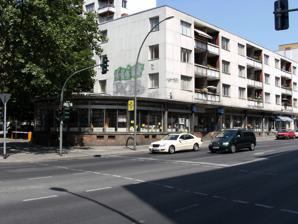
Building: Friedrich-von-Raumer-Bibliothek
Country: Germany
Year built: 1955
Friedrich von Raumer Library Friedrich-von-Raumer-Bibliothek The Library (on the ground floor), seen from southwest 52°29′07″N 13°22′59″E / 52.485195°N 13.382960°E / 52.485195; 13.382960 Location Kreuzberg , Germany Type Neighbourhood library Established 1850 Collection Size 33,360 (2012) Legal deposit No Access and use Circulation 176,626 (2012) Other information Director Gudrun Lex Website www .berlin .de /citybibliothek /bibliotheken /dudenstr / The Friedrich-von-Raumer-Bibliothek ( Friedrich von Raumer Library) is a public library in Berlin . It was founded in 1850 and is located in Berlin's Kreuzberg locality on Dudenstraße. After several moves the library found its current location in 1955 in a block of flats of the services trade union Ver.Di by Franz Hoffmann [ de ] and Max Taut . The library is located in the rotunda , westerly protruding from the block of flats, and in the ground floor of that block. The Raumer Library is a so-called neighbourhood library (Stadtteilbibliothek) within the Stadtbibliothek Friedrichshain-Kreuzberg (city library of the Friedrichshain-Kreuzberg borough), and as such part of the Verbund der Öffentlichen Bibliotheken Berlins (VÖBB), the network of public libraries owned by the city-state. Names of the library From its foundation until 1920 the library's official name was Volks⸗Bibliothek No. I at first, since 1870s rather Volksbibliothek I (i.e. people's library No. I). After the Kingdom's transformation into the Free State of Prussia , with many expressions like the term from Greek : βιβλιοθήκη (transcription: bibliothēkē) and Roman numerals being replaced by designations then considered more demotic, the name became 1. Volksbücherei , meaning the same. In 1921 the 4. Volksbücherei was merged with 1. Volksbücherei under the latter name in the former's location. In 1955, on the occasion of moving into a new location, the Library No. I was renamed as Friedrich-von-Raumer-Bücherei in honour of the initial initiator of Berlin's first public libraries, since this library is the successor of two of Berlin's altogether four original public libraries founded in 1850. When in 1995 the more functional name Stadtteil bibliothek Dudenstraße (neighbourhood library on Dudenstraße) was added, the full name got adapted to Friedrich-von-Raumer- Bibliothek . History The Raumer Library traces back its origin to two of Berlin's originally four public libraries opened in 1850. The foundation of public libraries in Berlin was promoted by Professor Friedrich von Raumer and others. Returning from his 1841 journey through the United States the professor was deeply impressed by the broad knowledge of average US citizens, whom he had encountered travelling on a Mississippi steam boat. His travel acquaintances ascribed their interest and knowledge to their access to books from public libraries and public lectures on various subjects. Raumer then started an initiative to open public libraries in Berlin too. By the end of 1841 Raumer and other enthusiasts first founded the Verein für wissenschaftliche Vorträge (i.e. Association for scientific public lectures). The Verein, using the Singing Academy concert hall as its venue for lectures, succeeded to collect Thaler 4,000 (then about £ Sterling 592,59 ) forming the starting capital for Berlin's to-be-founded public libraries in 1846. Until the end of the 1870s the Verein raised and provided funds amounting to the sixfolds of this initial sum. The Verein, however, wanted the city of Berlin to give a helping hand and take the libraries under its auspices. Raumer presented his ideas on public libraries, termed as Volksbibliotheken (people's libraries), in a memorandum in 1846, resonating his democratic opinions. As a result, in 1847 Berlin's magistrate (city government) established a standing committee for the establishment and administration of public libraries, consisting of members of the afore-mentioned Verein and of the City Representatives' Assembly (Stadtverordnetenversammlung; then Berlin's city parliament). The Bibliotheks-Kommission (Library Commission) was to appoint the chief librarian, control the library budget and have a say in the book purchases. In December 1848 King Frederick William IV approved the foundation of public libraries, however, his decision remained unpublished due to the repercussions of the March Revolution of that year. The Prussian government added the clause that all works suited to endanger ethical life, religion or the state were strictly to be withheld from the library, while books apt to strengthen traditions, faith and the king's subjects' fidelity were to be preferentially acquired. Starting in 1849 Ernst Fidicin [ de ] , the city's archivist, served as responsible city official for the Library Commission, and soon determined its acquisitions of books. With effect of 1 August 1850, the first day at school after the summer holidays, four public libraries opened, numbered I to IV. Each was located in a gymnasium (grammar school) or other highschool of the city and run by its respective director or another appointed teacher. In the city centre, at Friedrichswerdersches Gymnasium [ de ] ( Friedrichswerder Grammar School) on Werderscher Markt, Volks⸗Bibliothek No. I was located, while Volks⸗Bibliothek No. IV was situated in the Louisenstädtische höhere Stadtschule ( Luisenstadt Higher City School) on Sebastianstraße 49, both libraries were then in what is Mitte since 1920. The first four libraries opened three times a week for an hour, all residents of Berlin were entitled to use them free of charge. Library users had to procure a certificate of bailment, by which a city or government official or another known citizen of Berlin committed himself to honour the user's eventual open obligations to the library. The certificates of bailment were to renewed every quarter. The starting stock of books, in all four libraries together, was 7,800 pieces. Many books were donated in kind, popular literature was mostly missing. In 1851 the Library No. I with its primarily scientific scope had 149 registered users, whereas Library No. IV counted 281, the other two libraries made up for the remaining 851 registered users. The Library Commission elected Moritz Fürbringer its president in 1863. In the same year the Library No. IV moved into a new location on Ritterstraße 31, only to move again into Berlin's 47th and 7th municipal school (47. und 7. Gemeindeschule) on Stallschreiberstraße 54a in 1877, both in what became Kreuzberg after 1920. Tradespeople and craftspeople made up for most users, the number of workers among the users rose between 1867 and 1877, but was still below a third in 1877. The number of youth among the users had risen by the time since Berlin's public libraries then had also started to hold media of their interest. In 1878 Fidicin retired. In the 1880s the development of the libraries stagnated. Budgets for new books were too short, as were the opening hours, librarian consulting was too poor and access too restricted. In 1886 in an article in the Zentralblatt für Bibliothekswesen the Austrian professor Eduard Reyer [ de ] shed light on the successful work of US American libraries, giving the central European library landscape a new push. Organisations such as the Gesellschaft für die Verbreitung von Volksbildung (Society for spreading knowledge among the people; established in 1871), the Comenius-Gesellschaft (established in 1891), and the Deutsche Gesellschaft für Ethische Kultur (DGEK, German Society for Ethical Culture; established in 1892), confederated in order to promote better organised, more professionally run and better funded libraries, distinguishing themselves from the old-fashioned libraries by terming their institutions public reading or books halls (Lese- or Bücherhalle; the latter term remained namegiving for the charitable endowment holding Hamburg's public libraries). Constantin Nörrenberg [ de ] , Kiel, and Ernst Jeep , Berlin, became anchormen of the new movement. Berlin's 1890-appointed chief librarian, the Latvian Germanist and philosopher Arend Buchholtz (1857–1938, titled first Magistrate Librarian, then City Librarian as of 1894), supervising not only the magistrate's official library but all the public libraries of Berlin since 1892, adopted many ideas of the reform movement for the city's public libraries. They demanded that Berlin's libraries should also offer reading rooms . However, Berlin's magistrate rejected Buchholtz' plans and only increased the libraries' budget. Frustrated by this inactivity the DGEK raised funds for a private public library of the American type and on 1 January 1895 it opened the Erste Öffentliche Lesehalle zu Berlin (first public reading hall) on Neue Schönhauser Straße 13, in a rear wing of the Volkskaffee- und Speisehalle . The sensational success of this library, with 21,000 items circulated to the reading room in the first year, forced the magistrate's hand, co-financing the new library and finally granting the funds, which Buchholtz had demanded, in order to open the first reading rooms in Berlin's own public libraries. On 19 October 1896 the Library No. I moved to Mohrenstraße 41. In 1900 the library No. IV on Stallschreiberstraße 54a counted 5,271 media altogether with 13,291 items put out on loan in that year. On 6 June 1901 the City Representatives' Assembly decided to found a central umbrella library and technical support unit, the Stadtbibliothek Berlin (Berlin City Library; since 1995 succeeded by the Berlin Central and Regional Library ), with the libraries No. I and IV also being in its department. Now all books for the local libraries were centrally bought, eventually rebound, centrally catalogued and the catalogues regularly published in print. The staff was centrally employed and paid. The directives of the new central Stadtbibliothek Berlin , housed in the former Market Hall No. III on Zimmerstraße, provided for the standardised manning of all public libraries and, for the first time with Berlin's public libraries, allowed exceptionally women to be appointed as head officials of local public libraries. The background of this development was that Bona Peiser [ de ] (1864–1929), full-time head librarian at the Erste Öffentliche Lesehalle and Germany's first woman librarian, had built up a network of women librarians in order to combine and represent their interests, and professionalise their work, forming a very effective trade union of women librarians, named Vereinigung bibliothekarisch arbeitender Frauen as of 1907 (Union of Women working as librarians). Then Peiser had become the head librarian and director of the library of the Kaufmännischer Verband für weibliche Angestellte (Mercantile Federation for female Employees, another trade union), and she made both libraries under her auspices the first institutions for the professional education of women as librarians in Germany. So a number of well educated professional women were ready to work as full-time librarians. During the First World War the libraries No. I and IV, like all public libraries in Berlin, suffered from budget cutbacks, shortage of heating fuel and the like more. In the wearisome later war years users, stressed by the tense food situation, came less often than in the prior years. In 1921 the Library No. I with its bookstock moved into the premise of the Library No. IV on Stallschreiberstraße 54a (since 1877), which had been shut down due to the war. The Library No. I took on installations and inventory of the Library No. IV. In 1926 the Library No. I moved within the school compound into larger rooms equipped with all new library technology of the time, such as a card catalogue on a turning table, movable shelves, book charts etc. An extra children reading room, named 4. Kinderlesehalle, was part of the extended premise. As to the users of her library in 1926 the director of the Library No. I noted that tradespeople and craftspeople formed the bulk of them. In the same year the tasks of the Stadtbibliothek Berlin as the central unit for the public libraries on the territory of pre-1920 Berlin ended, however, it continued as Berlin's largest public library. Its affiliate libraries were reorganised into six units delineated along the boundaries of the six new boroughs covering Berlin's pre-1920 municipal territory. Thus the Library No. I, along with No. V (specialised on children), IX, XIV, XXII and XXIV, became part the umbrella unit Stadtbücherei Kreuzberg (Kreuzberg city library), directed by Curt Wormann [ de ] ( he ; 1900–1991), who had started working with the network of public libraries under the Stadtbibliothek Berlin in 1923. In 1928 the Kreuzberg Head Library, also domicile to Wormann's office, moved into a provisional location on Belle-Alliance-Straße 80 (renamed and renumbered as Mehringdamm 59), the planned new head library building only materialised in 1964 (Wilhelm-Liebknecht-Bibliothek). During the Great Depression since 1929 the circulation rose by almost 50%, the number of users by 30%. Right after the Nazis' takeover of power their newspapers started an inflammatory propaganda against – what they called – subversive literature among the public libraries holdings. On 6 April 1933 leading members of the German Student Union had announced book burnings , conducted in many German university cities on 10 May. Following the Law for the Restoration of the Professional Civil Service of 7 April the Library No. I lost Else Simon, who was fired for being Jewish, as was Wormann, director of all the Kreuzberg public libraries. Simon later was murdered in Auschwitz . The directorate remained vacant, so that the collaboration between the Kreuzberg public libraries loosened. Only in 1948 the position of a head of all Kreuzberg public libraries was restaffed, however, provisionally only. On 26 April 1933 Berlin's Library Councillor Dr. Max Wieser and the librarian Dr. Hans Engelhard issued a black list of undesired books. Public librarians were told to withhold "undesired" books from loaning, however, some librarians ignored this in cases of acquainted users whom they trusted. Between 1 July and 15 August 1933 the Library No. I, like all of Berlin's public libraries, remained shut in order to separate out all "undesired" media. The concerned books were then stored away in the stacks in the Neuer Marstall , since 1921 part of the premise of the Stadtbibliothek Berlin collections. As part of the Nazi employment policy the number of librarians in Kreuzberg's public libraries rose from 14 to 31, as generally with all the government workforce and bureaucracy. Stallschreiberstraße in ruins after the US air raid of 3 February 1945 After beginning of the Second World War the Library No. I had to close its children's reading room, 4. Kinderlesehalle , since its premise was taken over by an air raid precautions unit (ARP), a decontamination squad. In the wearisome later war years, as of 1942, adult users were so busy with the ever extended weekly working time that people up to the age of 18 made up 57% of all users. Also the staff was reduced again from 31 to 12 by recruiting men for war and women for obligatory other labour. On 3 February 1945 the 47th and 7th school and the Library No. I were both heavily damaged in the US air raid on that fore-noon, most of the Luisenstadt neighbourhood had been bombed to ashes. The school, like many public buildings hosting ARP units, was saved from burning out completely, so that the Library No. I could at least rescue much of its holdings and other equipment. It moved into another location on Tempelhofer Ufer 15, in the Tempelhofer Vorstadt [ de ] neighbourhood. In summer 1945 the once forbidden books stored away since March 1933 in the premises of the Stadtbibliothek Berlin were handed over again to those 43 public libraries, out of a 106 as of 1939, which were at all able to resume operation. In September 1945 Georgy Zhukov ordered that all state-owned and private public libraries in Berlin have to hand in all literature of Nazi and militarist content. In March 1946 the recorded bookstock had halved and the staff reduced to a third as compared with 1939. In June 1946 the Allied Kommandatura confirmed Zhukov's order of September 1945. Otto Winzer , then head of the public education department in the Soviet-appointed new magistrate for all four Allied sectors of Berlin , ordered on 6 June 1946 all libraries to be closed in order to separate out all books of Nazi weltanschauung , of revanchist and monarchy-glorifying opinion. Winzer's department set up a specified black list of titles to be separated out. However, in the Library No. I, like all over the western sectors this black list circulated by the magistrate was not followed since it was considered as subsuming too many titles of other leaning as National Socialistic or militarist. All the remaining librarian staff was assessed as to their political leaning during the Nazi dictatorship. The head of the Library No. I, already in charge before the Nazi period, was assessed as being a bourgeois democrat, as were her fellow head colleagues in Kreuzberg. Thereafter the Library No. I reopened. New librarians were educated, working on three week days, and learning another three days in the new librarian school of Berlin. The replenishment of the bookstock, centrally directed by the department of public education then under communist auspices within the undivided magistrate, brought many Soviet glorifying and communist literature into the libraries. So after separating the city administrations into one for the eastern sector and another for the three western sectors in November and December 1948 the Library No. I, like all public libraries in West Berlin, came under the newly built up library department in West Berlin. The new western department urged another separating out of books, this time those considered being communist propaganda. The political division of Berlin caused many librarians working in East Berlin, often experienced and qualified, quitting their jobs and applying at libraries in the western sectors. This migration ended only in 1961, when the Berlin Wall inhibited it. As compared with librarians in the West of Germany this background of many librarians in West Berlin and the general experience of West Berliners with the communist rule in the East partially explains the reluctance with which books of communist authors, of socialist leaning (not to be confused with social democratic )  East bloc provenance were acknowledged in the purchasing conferences held by the librarians. Verband der Deutschen Buchdrucker building, Dudenstraße 10. In August 1951 the Library No. I moved into a location in the Verbandshaus der Deutschen Buchdrucker on Dudenstraße 10, with the reading room only opened some months later. The bookstock had recovered in numbers, but it was widely antiquated, since due to lack of funds, many book donations of poor shape, quality and currentness had been integrated into the collection. In 1953 Alfred Kalisch (*1925) became head of the Library No. I. After in 1954 the new central public library for West Berlin, the America Memorial Library (Amerika-Gedenkbibliothek, AGB) , financed through the McCloy Grant in memory of enduring the Berlin Blockade by the West Berliners and the western Allied forces involved, had opened its doors it attracted many Kreuzbergers who prior used to frequent one of the four smaller public libraries in the then borough of Kreuzberg . Part of the attractiveness of the AGB derived from it being an American-type open access library, whereas most of Berlin's other libraries held by then only small shares of their bookstock in open access, usually only the non-lending collection. So opening the AGB, again gave the Berlin libraries another push forwards in their development. On 31 March 1955, after years of campaigning, Alexander Dehms [ de ] (1904–1979; head of Kreuzberg's public libraries from 1949 to 1969 and member of the House of Representatives of Berlin ), succeeded in putting the Berliner Büchereigesetz (Berlin Library Act) through which provided for an expansion, better funding and improved equipment of West Berlin's public libraries through budgetary items earmarked for libraries. Building Dudenstraße 12–20, seen from southwest This new act also enabled constructing new library buildings in West Berlin, so that also the Library No. I could move into a newly built location, built from 1954 and 1955 and addressed as Dudenstraße 12–20 and Methfesselstraße 45–49. The library moved from Dudenstraße No. 10 to the neighbouring building with the entrance at No. 18–20. Hoffmann and Taut, who were the architects of the prior location as well as of the new one, had designed a modern building with bright rooms. So the Library No. I profited from the new act, which in the early 1960s was already de facto suspended by the House of Representatives when the earmarking of funds for libraries was skipped. After the library development plan, fixed under the Library Act, had expired in 1965, the public funding never recovered. View from outside into the children's department in the illuminated rotunda with its tholobate . On the occasion of its reopening the Library No. I was renamed as Friedrich von Raumer Library. The new premise was designed as an open access library right from the beginning. Also Kreuzberg's central public bookbindery moved from Zossener Straße into the new building. The reading room was closed and converted into an open access library of juvenile literature in 1957. In the same year the bookbindery moved into the Kreuzberg borough hall on Yorckstraße 4–11. In 1969 Kalisch succeeded Dehms as head of Kreuzberg's public libraries. In 1971 the Raumer Library received a subject heading catalogue. Following the 1968 movement labour and the forms of collaboration among the librarians became less hierarchic, more collegial and broader as to the number of personnel included in decision taking. The informal new panels seized also tasks of other boards, so that in 1977 purchase conference ceased to meet, and all librarians are involved in the decision taking. These new forms of collaboration entailed a high identification of librarians with their work and library. Room in the ground floor of that part of the building addressed as Dudenstrasse #18 In 1987 the library was closed for some time due to a thorough overhaul. In 1988 the Raumer Library started lending CDs. In 1996 the SPD faction in the Kreuzberg borough assembly moved for assessing the possibility and the consequencies of closing the Raumer Library and the Bona Peiser Library. In signature campaigns more than 5,000 people came out in favour of maintaining the concerned libraries. The libraries remained, however, the Kreuzberg budget for book and media purchases was cut back from DM 400,000 to 210,000 in 1997. In late 2000 the Raumer Library became a part of the VÖBB. Today Today the Raumer Library is the biggest of the branch libraries in Friedrichshain-Kreuzberg. The library is active in reading education of children, and offers courses for adults for reading from books. Occasionally the Raumer Library hosts art exhibitions, such as works of the Bildhauerwerkstatt (sculptors' workshop) of the Hector-Peterson-Schule (in 2002 ) or paintings by Luise Grimm (in 1965 and 1970). The Raumer Library celebrated its 55th anniversary in the current location in 2010 with a little exhibition of photos from the opening in the current building in 1955. Between 27 January to 7 February 2012 the library was closed in order to install devices automatising the circulation procedures. Media stock Media stock: 1900: 0 5,271 (this number for then Library No. IV ) 1989: 49,000 (approx. ) 1991: 50,207 1997: 44,346 2002: 47,000 (approx. ) 2012: 33,360 References Arend Buchholtz, Die erste öffentliche Lesehalle der Stadt Berlin, Mohrenstraße 41 , Berlin: H. Theinhardt, 1896 Arend Buchholtz, Die Volksbibliotheken und Lesehallen der Stadt Berlin 1850–1900: Festschrift der Stadt Berlin zum 50jährigen Bestehen der Volksbibliotheken, 1. August 1900 , Berlin: Holten, 1900. "Friedrich-von-Raumer-Bibliothek", in: Kathrin Chod, Herbert Schwenk and Hainer Weißpflug, Berliner Bezirkslexikon: Friedrichshain-Kreuzberg , Berlin: Haude & Spener / Edition Luisenstadt, 2003, p. 158. ISBN 3-7759-0474-3 . Gearbeitet, gewerkschaftet, gewohnt: 75 Jahre Verbandshaus der Deutschen Buchdrucker von Max Taut , Lothar Uebel (ed.) on behalf of the Industriegewerkschaft Medien, Druck und Papier, Publizistik und Kunst, Berlin: Industriegewerkschaft Medien, Druck und Papier, Publizistik und Kunst, 2000, no ISBN Petra Hätscher, "Das Öffentliche Bibliothekswesen Berlins von 1961 bis 1989", in: Bibliothek: Forschung und Praxis , vol. 19 (1995), No. 2, pp. 155–188. Frauke Mahrt-Thomsen, 150 Jahre: Von den Berliner Volksbibliotheken zur Stadtbibliothek Kreuzberg; eine Chronik , Bezirksamt Kreuzberg von Berlin / Bibliotheksamt, Bezirksamt Kreuzberg von Berlin / Kunstamt Kreuzberg and Bezirksamt Kreuzberg von Berlin / Kreuzberg Museum and Verein zur Erforschung und Darstellung der Geschichte Kreuzbergs (eds.), Berlin: Bezirksamt Kreuzberg von Berlin / Bibliotheksamt, 2000, no ISBN. Detlef Skalski, Öffentliche Bibliotheken in Berlin. Profile und Nutzungsmöglichkeiten. Mit einem Anhang: Seit 1990 aufgelöste öffentliche Bibliotheken in Berlin: Stand: 18.02.2003 , Berlin: Institut für Bibliothekswissenschaft der Humboldt-Universität zu Berlin, 2003, (=Berliner Handreichungen zur Bibliothekswissenschaft; vol. 114), ISSN 1438-7662 External links Media related to Friedrich-von-Raumer-Bibliothek (Berlin) at Wikimedia Commons "Friedrich-von-Raumer-Bibliothek" , on BERLIN von A bis Z: Lexikon von A-Z zur Berlingeschichte und Gegenwart , retrieved on 27 November 2013. Petra Hätscher, "Das Öffentliche Bibliothekswesen Berlins von 1961 bis 1989" , in: Bibliothek: Forschung und Praxis , vol. 19 (1995), No. 2, pp. 155–188. "Stadtteilbibliothek Dudenstraße" , on: Berlin.de: Das offizielle Hauptstadtportal , retrieved on 27 November 2013. Notes